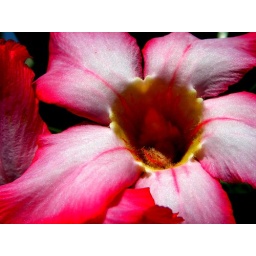
bright pink flower in st. johns...usvi